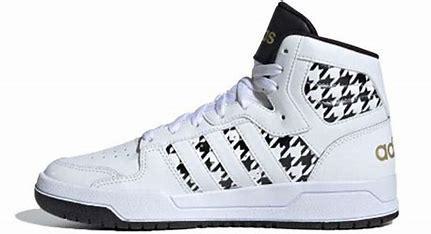
Brand: adidas
Model: NEO Entrap Mid Skate